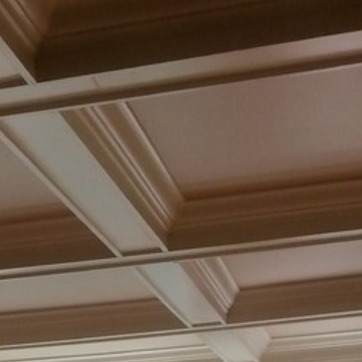
Material: painted